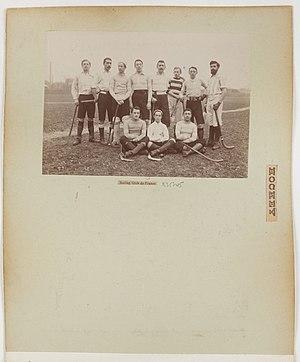
Le championnat de France de hockey sur gazon 1899 est la 1ʳᵉ édition du championnat de France de hockey sur gazon.